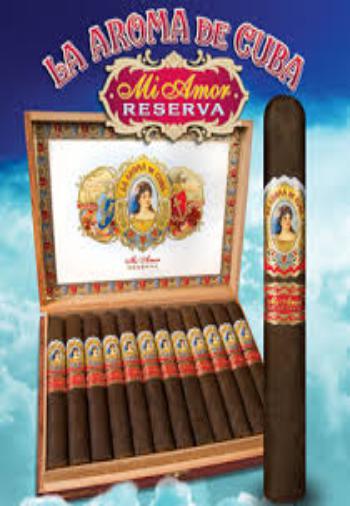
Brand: La Aroma de Cuba
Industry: Necessities